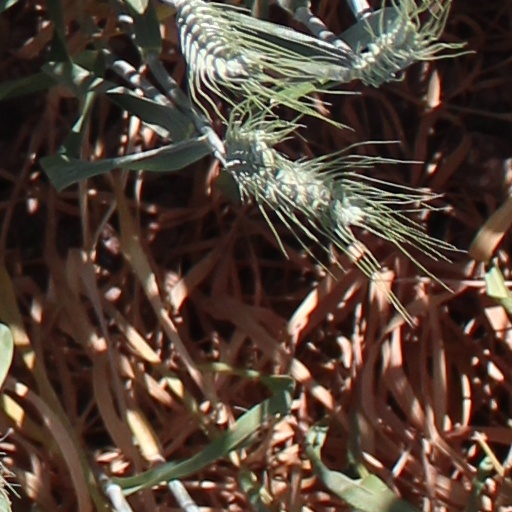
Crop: wheat